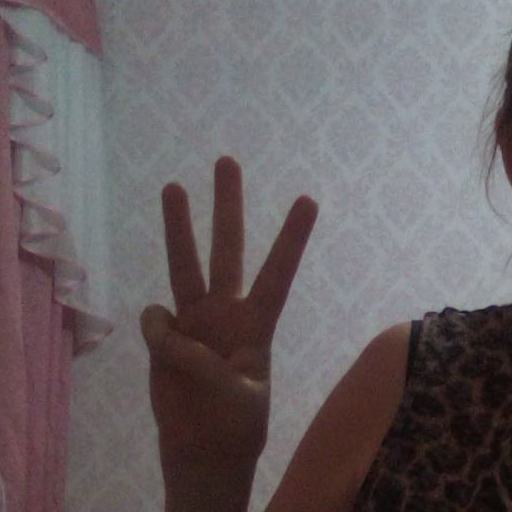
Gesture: three